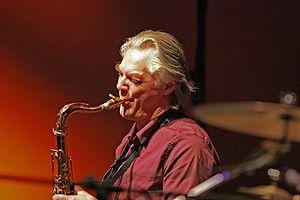
Spellemannprisen est un prix remis aux artistes norvégiens qui se sont fait remarquer de manière positive au cours de l'année. Le comité de désignation des nominés et des gagnants fut mis en place sur l'initiative de l'IFPI norvégienne : l'organisation internationale de l'industrie du disque. Les prix ont été distribués pour la première fois en 1973 pour l'année 1972 et ont été ensuite remis chaque année.